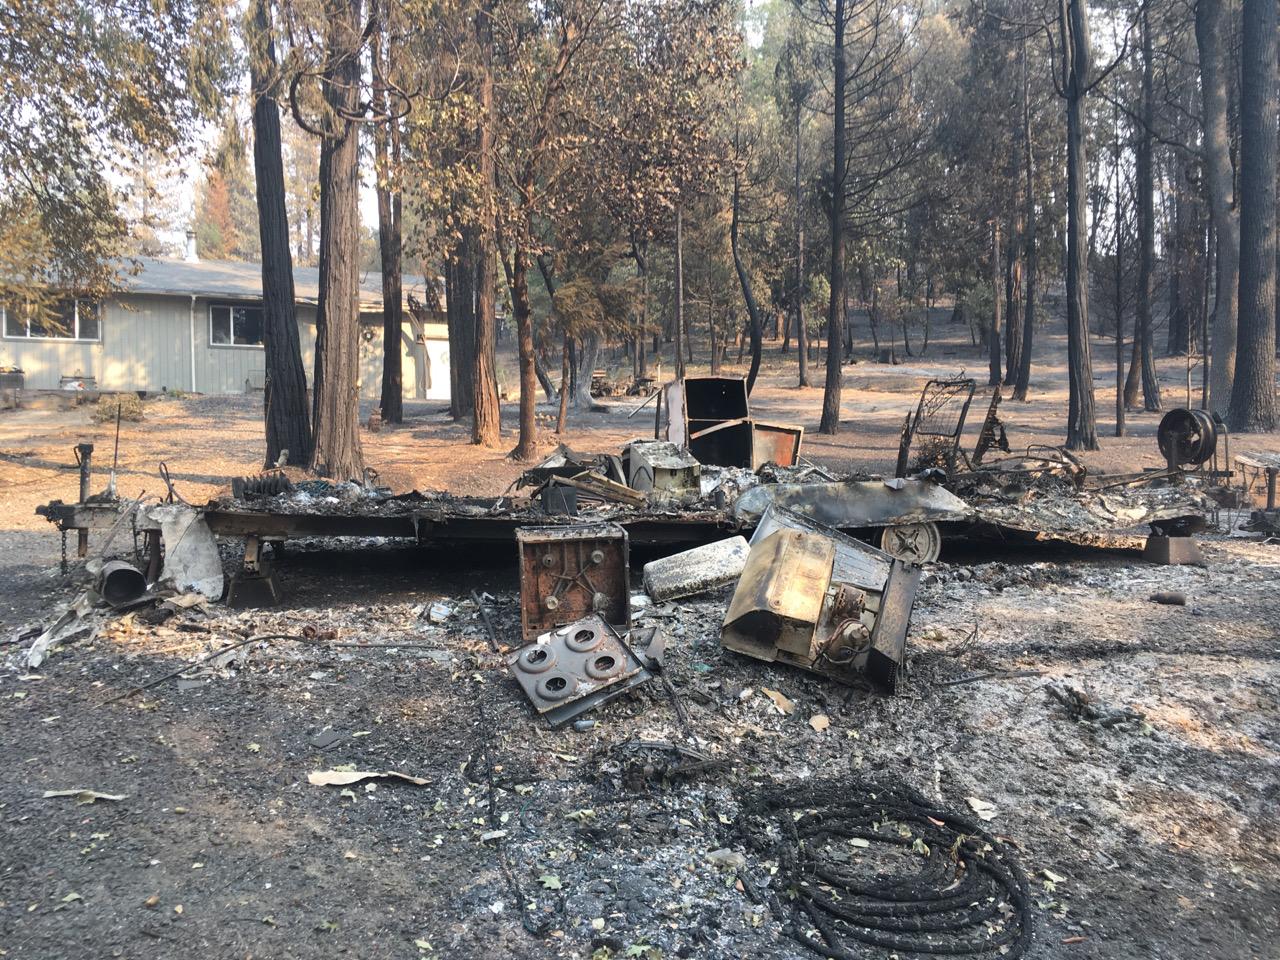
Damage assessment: destroyed